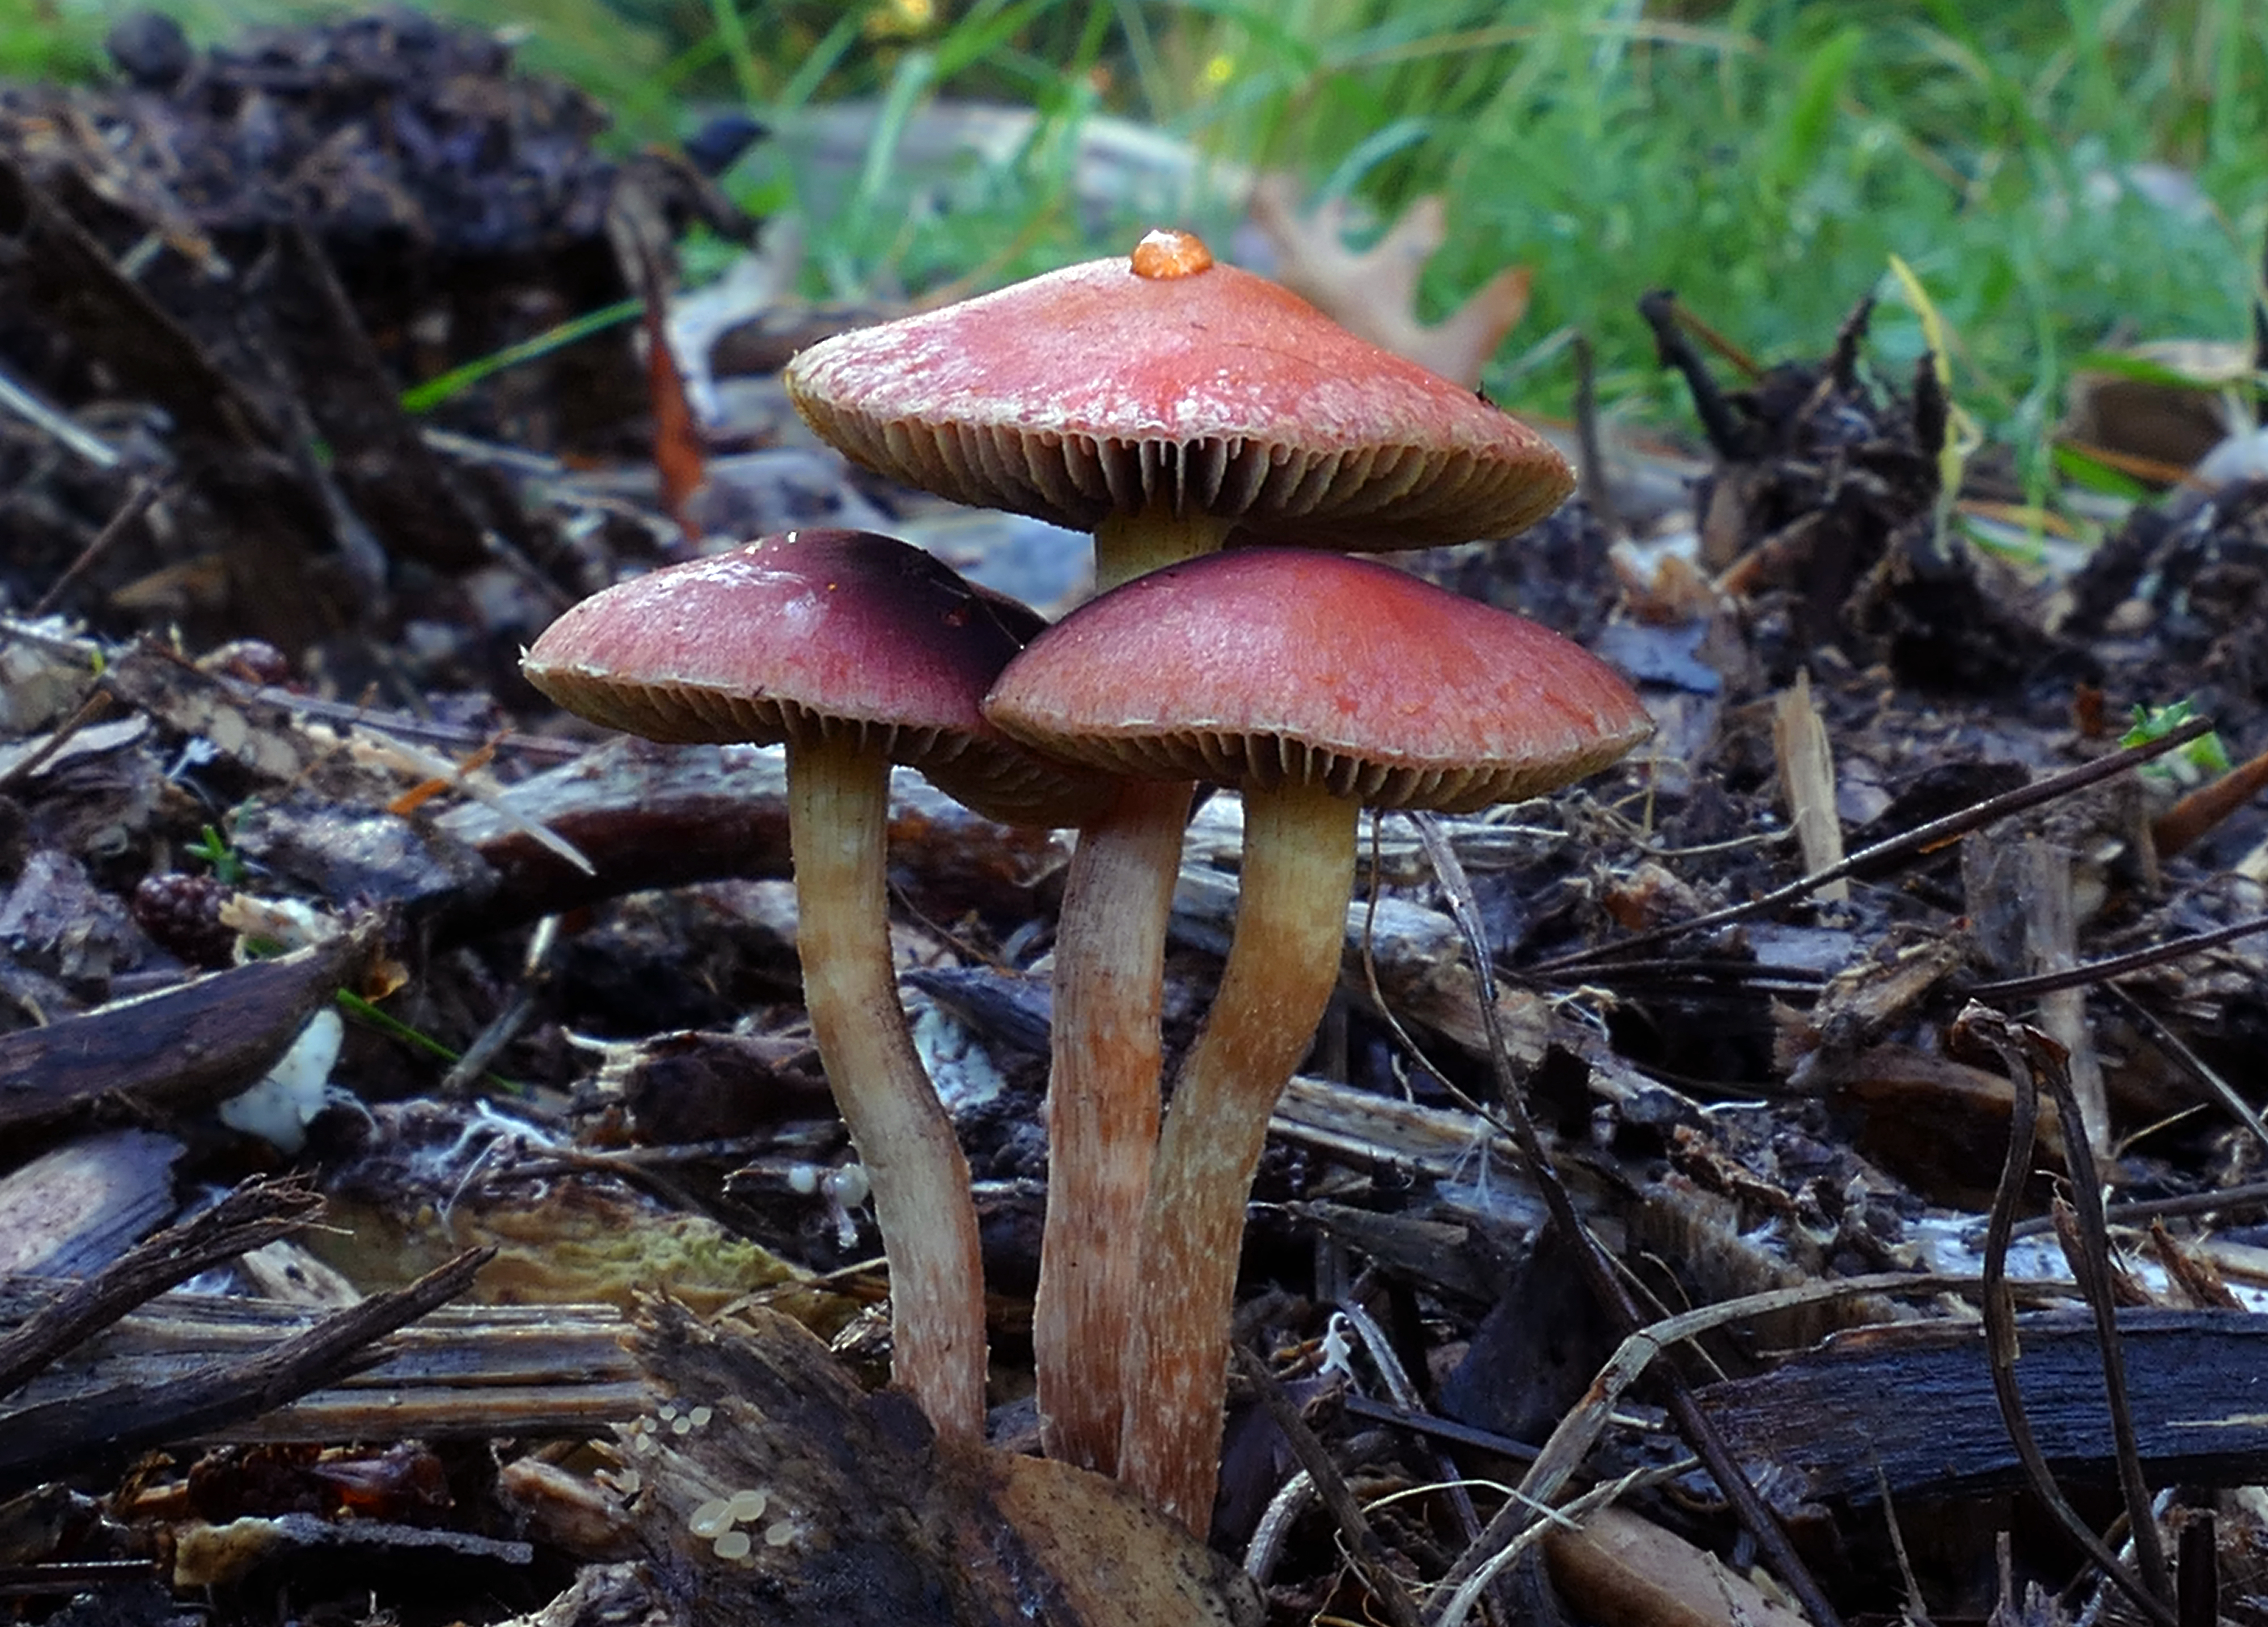
nature, forest, autumn, mushroom, fauna, fungus, fungi, woodland, lumixfz1000, agaric, bolete, macro photography, edible mushroom, medicinal mushroom, agaricomycetes, agaricaceae, penny bun